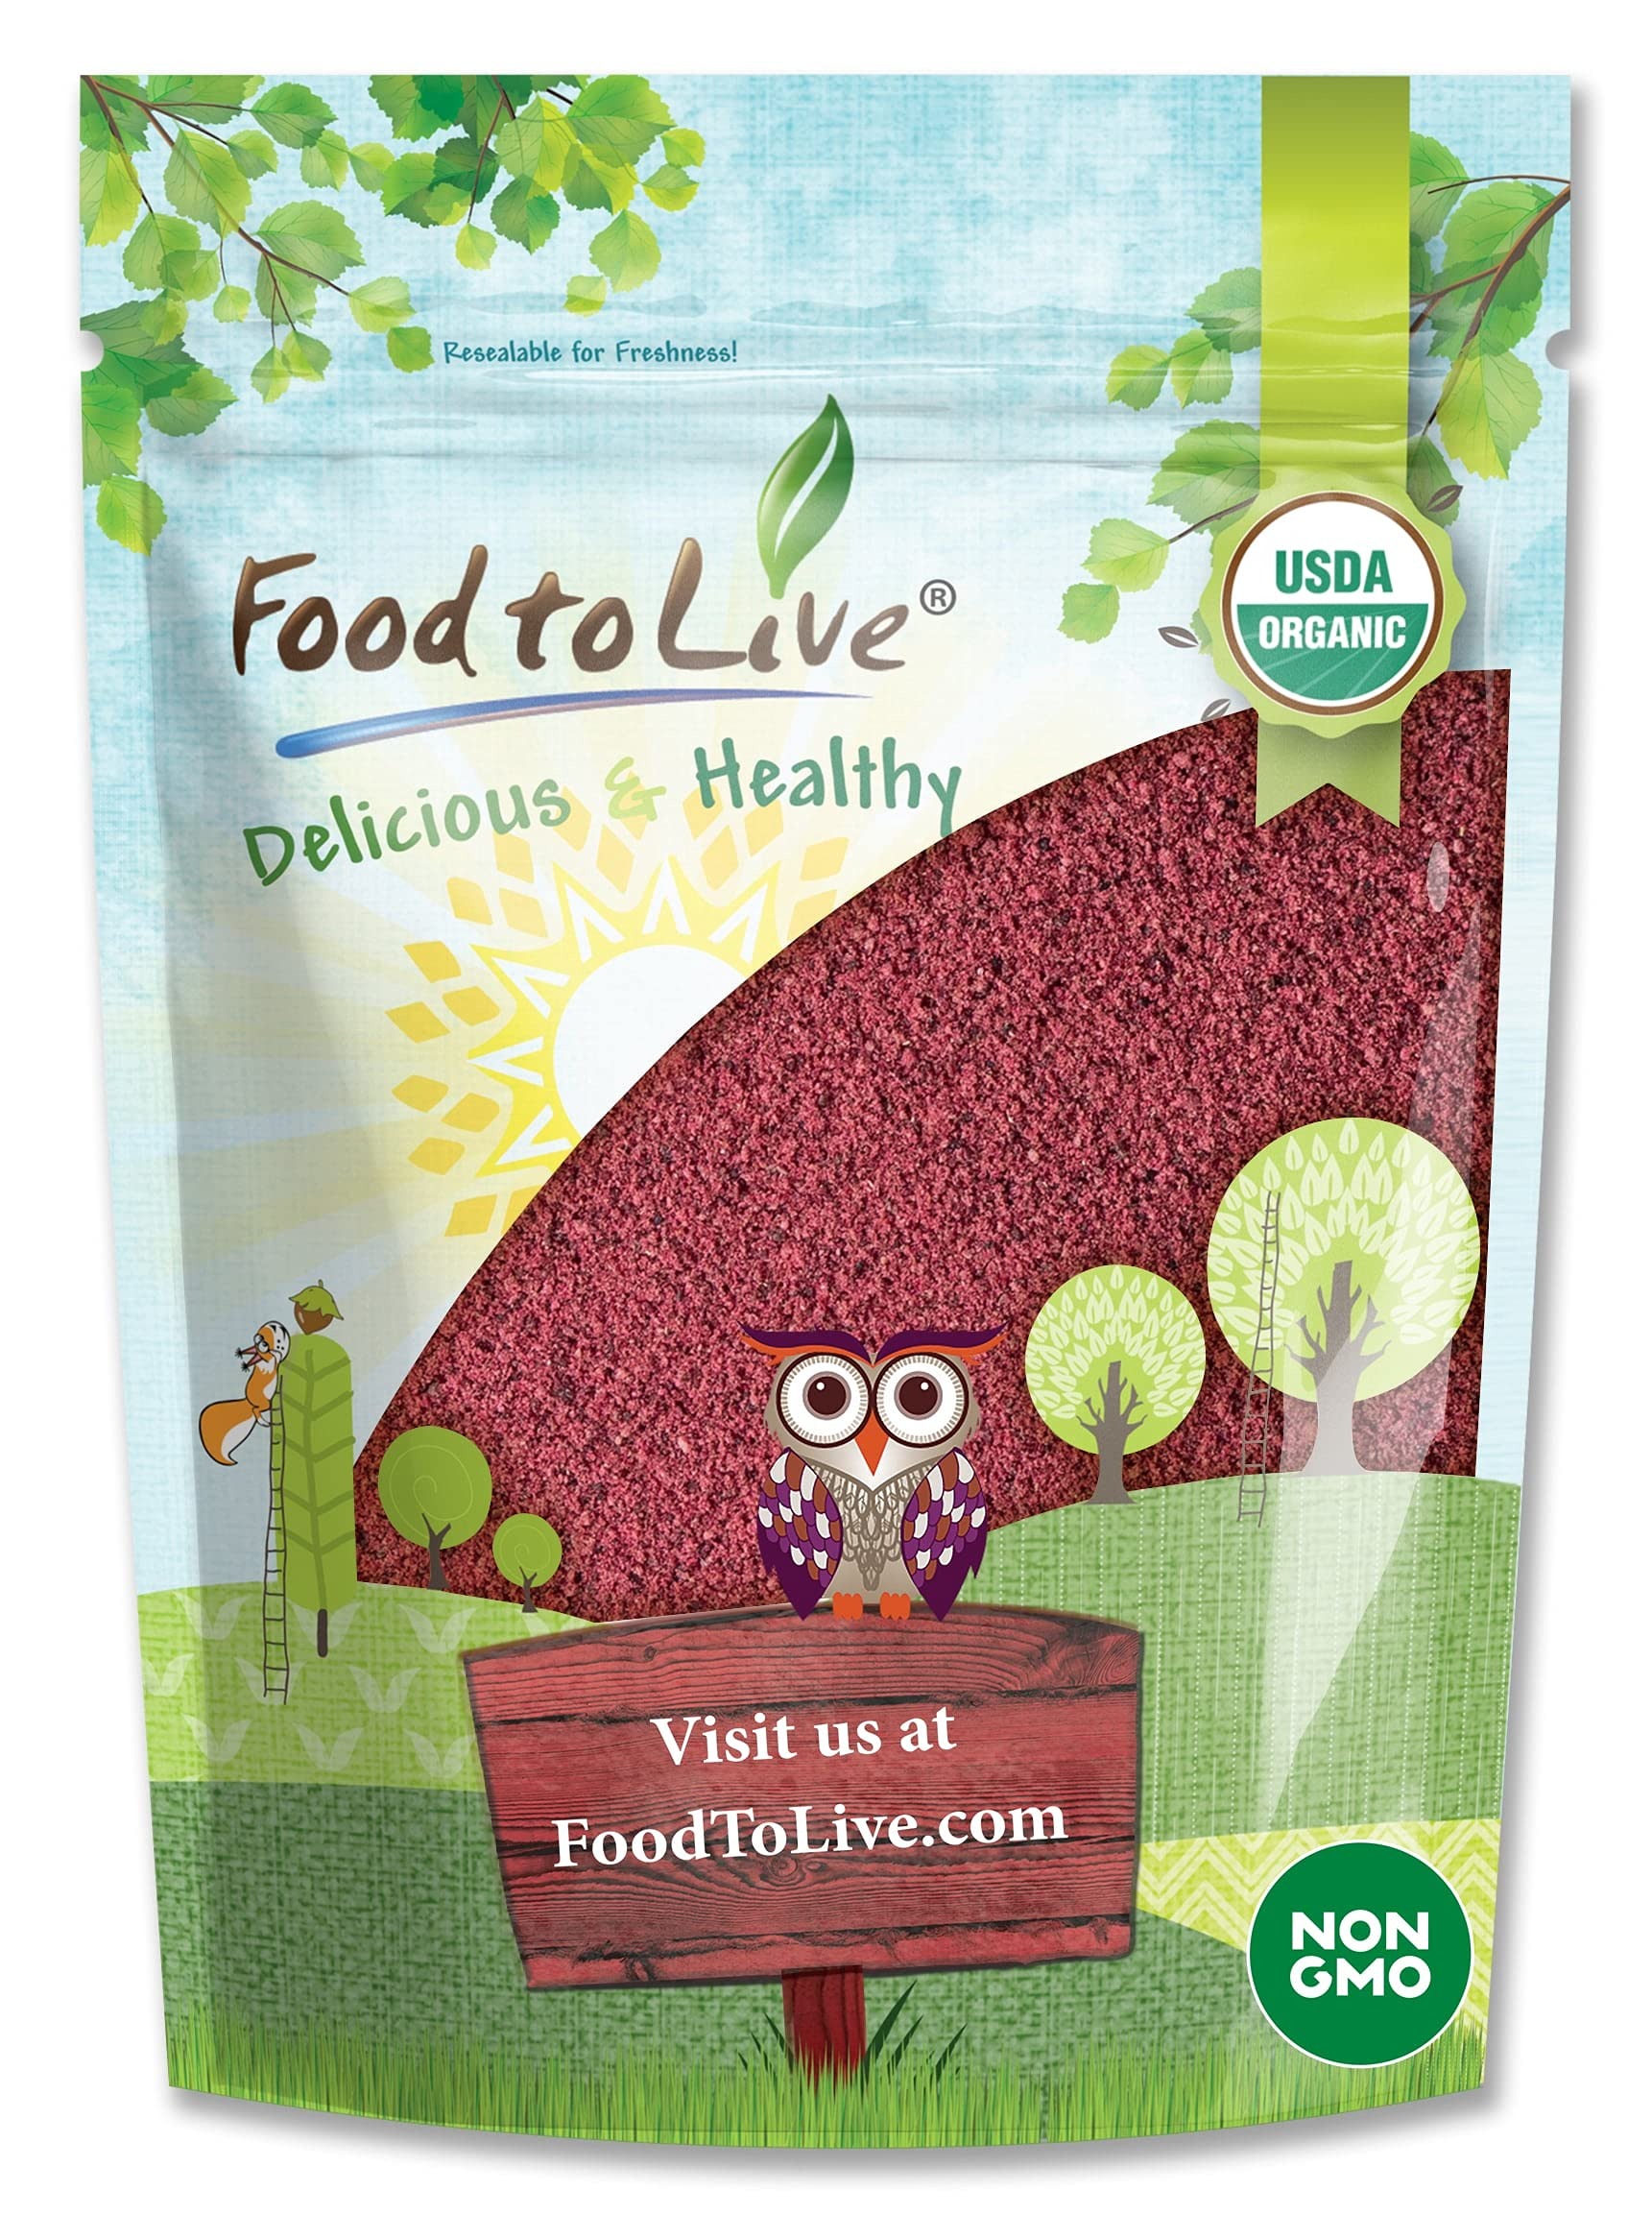
Item Name: Food to Live Organic Blueberry Powder, 4 Pounds - Non-GMO, Unsulfured, Raw, Vegan, Bulk, Great for Juices, Smoothies, and Instant Breakfast Drinks, Contains Maltodextrin, No Sulphites
Bullet Point 1: ✔️USDA ORGANIC & NON-GMO: Food to Live’s Organic Blueberry Powder is verified by USDA Organic and contains the highest number of antioxidants as compared to other 40 fruits. This product is Non-GMO, Raw, Kosher, and Vegan.
Bullet Point 2: ✔️RICH IN ANTIOXIDANTS: Organic Blueberry Fruit Powder by Food to Live is the result of far wild fetched blueberries and is rich in antioxidants like anthocyanin, essential minerals (magnesium, calcium, potassium, and zinc), immune vitamins, and amino acids.
Bullet Point 3: ✔️NATURAL FOOD COLORING AGENT: Blueberry Powder presents with a beautiful burgundy color and can be used as natural food coloring in pastries, desserts, frosting, and more. It will fill your delicacies with unforgettable flavor and a beautiful color too.
Bullet Point 4: ✔️EASY TO USE: Powdered for a convenient use, our Organic Blueberry Powder mixes easily in smoothies, shakes, protein, porridge, yogurts and more. You can carry it with you anywhere you go, as it comes in a comfortable resalable bag.
Bullet Point 5: ✔️GROWN IN THE WILD, BROUGH BY LOVE: With hand-picked wild blueberries and professional experience, we have created appetizing and flavorsome Pure Blueberry Powder carefully following every process to refrain harmfulness to nature.
Product Description: Organic blueberry powder by Food to Live is a superfood, burgundy in color, which you can use in your daily routine as a replacement for fresh blueberries. <br> Our blueberry powder is made from wild blueberries carefully harvested to preserve its natural essence and serenity. Imagine the dry blueberries extracted from the far uninhabited environment, where the air is pure and no artificial structure hindering the naturality of the berries, only to be picked by the workers once a year. To preserve the wilderness, blueberries are carefully spray-dried and then gently ground to make powdered organic blueberries. The skin and seed of the blueberries are also ground along to ensure every nutrient is conserved within the dry blueberry powder. Bear in mind, that our powder is made of whole blueberries, thus is it a whole fruit powder, not blueberry juice powder. All the processes in freezing and grinding are closely supervised to ensure you receive the ultra-finest organic pure blueberry powder at your home. <br> Organic blueberry fruit powder has a sapid taste with an elegant aroma to delight your taste buds. It blends easily with smoothies, cocktails, shakes, and ice-creams for a better taste. What makes our blueberry powder pure is that it is Kosher, Non-GMO, Organic, Raw, and Vegan, so don’t hesitate to shop Organic Blueberry powder bulk as it stores well too. You can have up to two tablespoons of organic dried blueberry powder every day for an active lifestyle and to add flavor to your life. Moreover, to brighten up your dishes, this magical powder can be used as a natural food coloring agent. You can use organic blueberry powder for baking pastries, cookies, brownies, and more. Create colorful frosting without worry, and be sure that your final creations are organic and absolutely delicious. Add it to your morning yogurt bowls, delicious night desserts, porridge, and mesmerizing muesli for improving the taste experience. A high level of antioxidants is present
Value: 4.0
Unit: Count

Price: 68.13